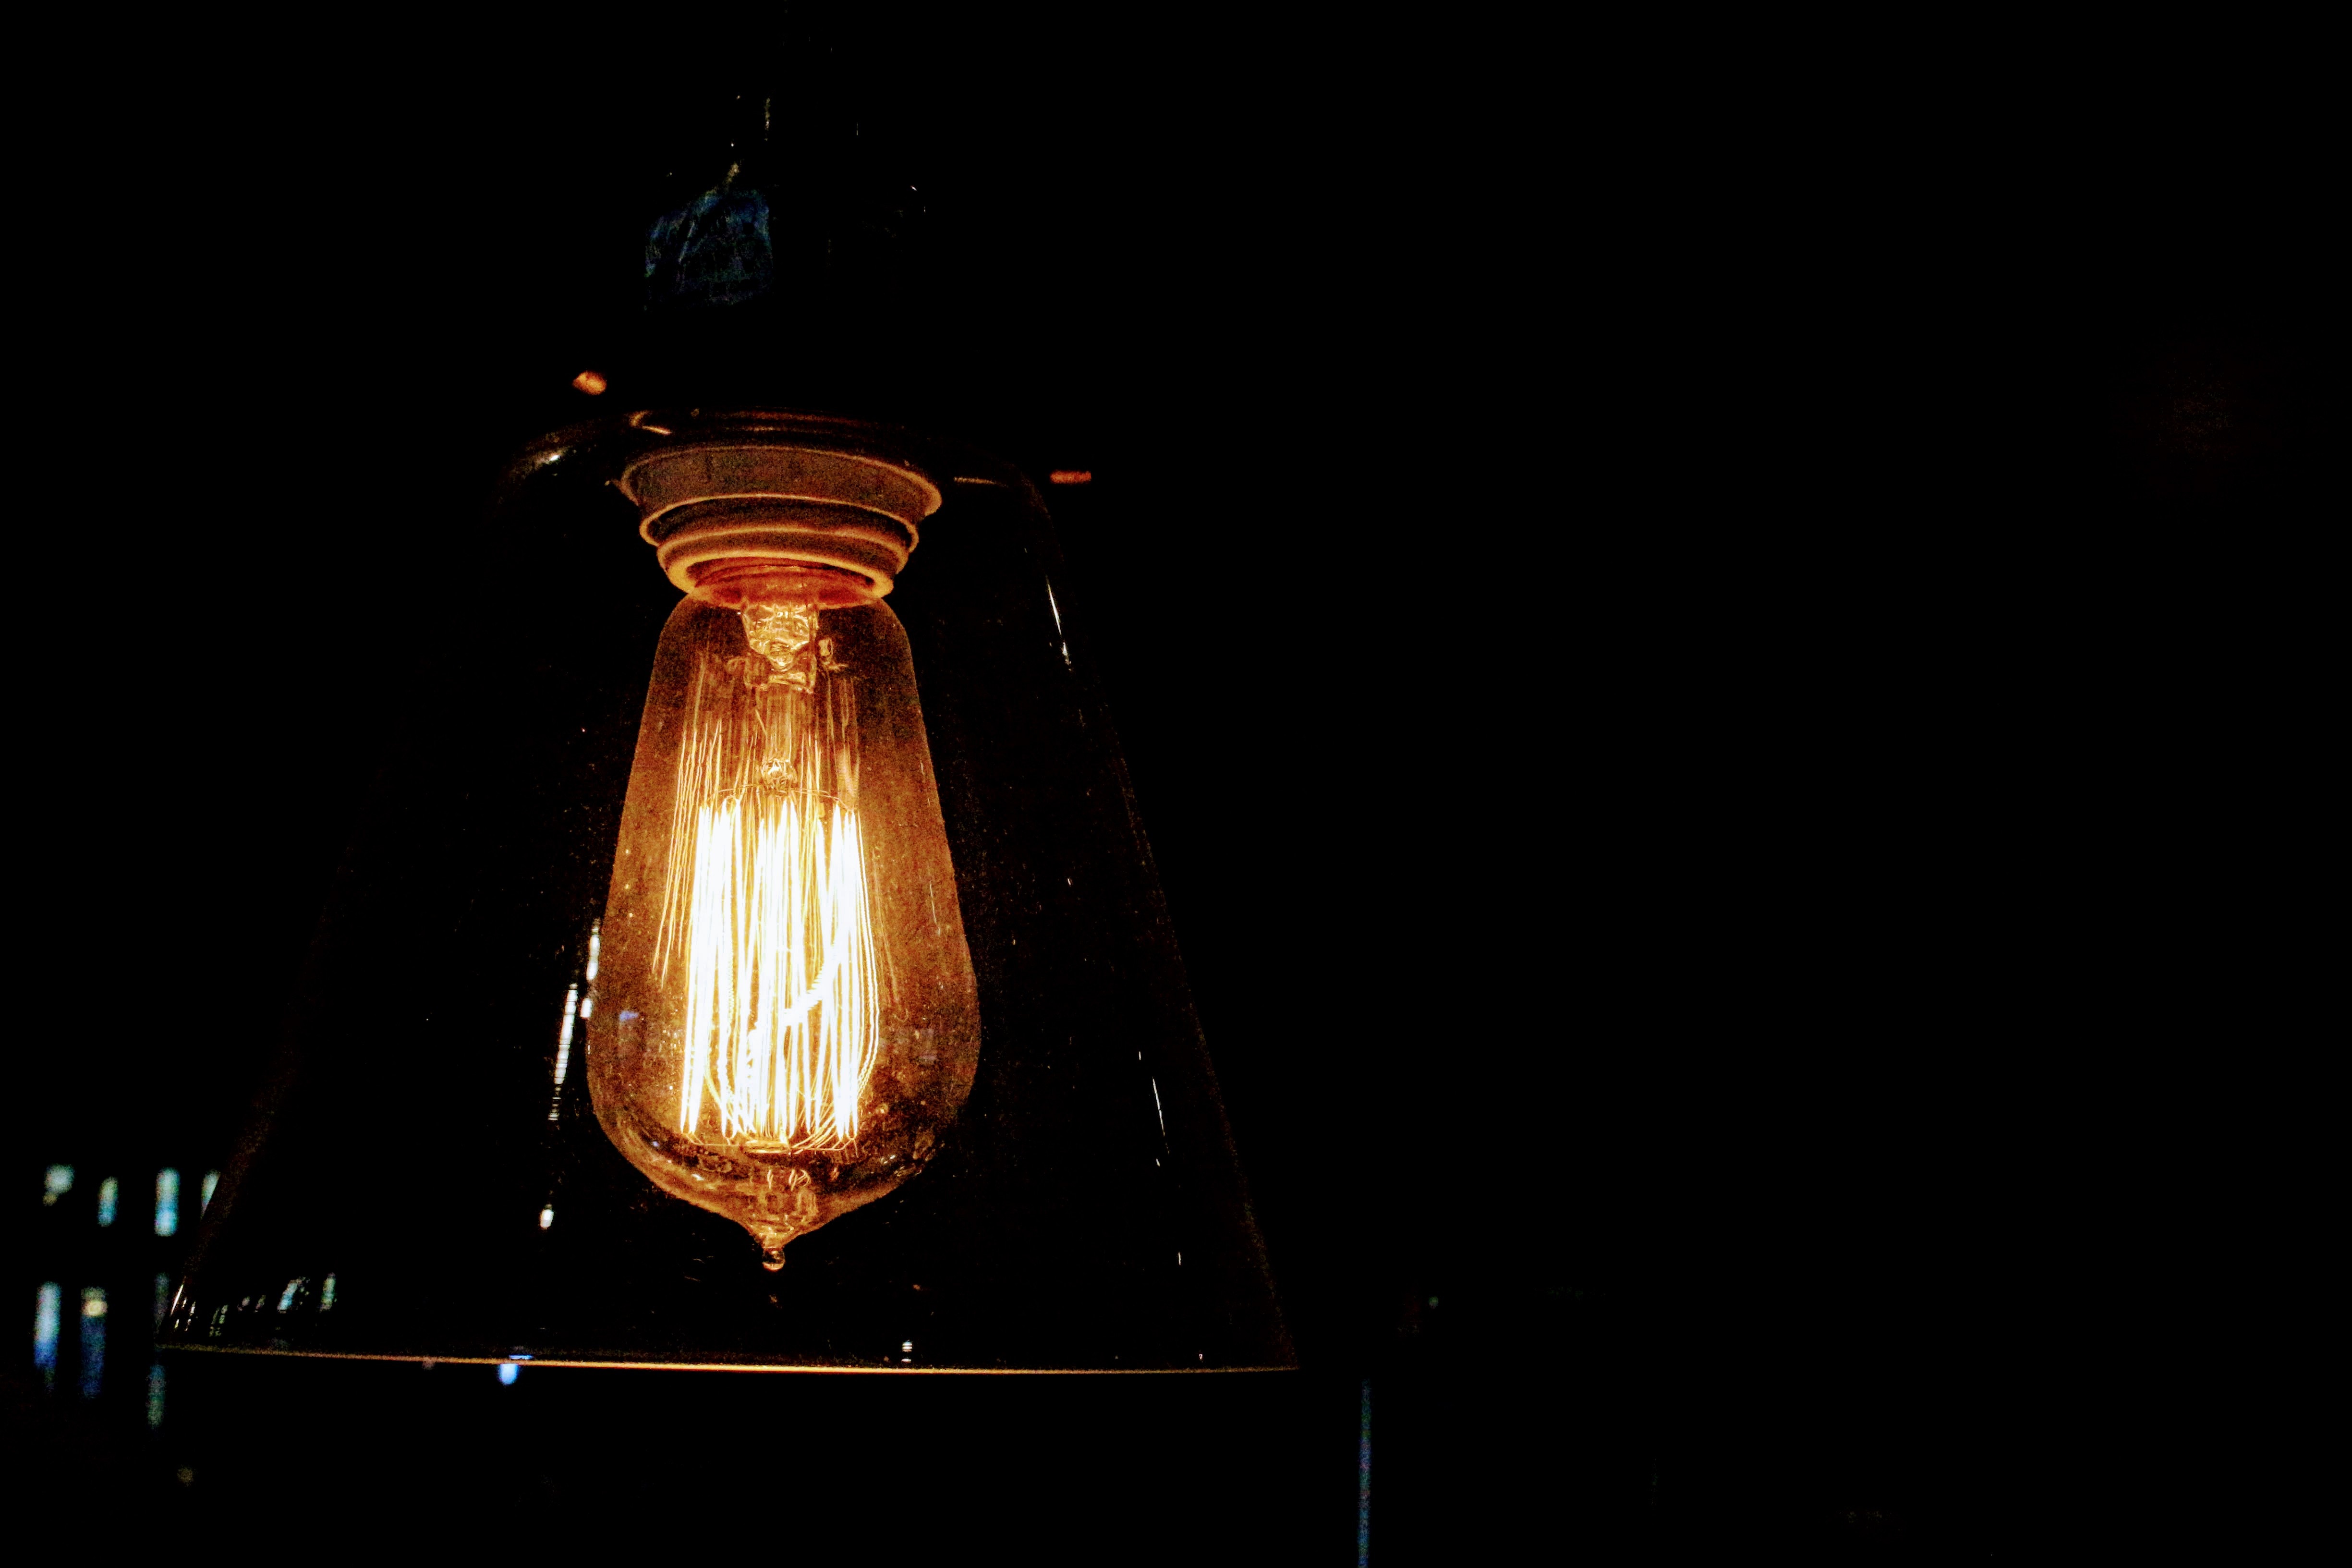
lighting, light fixture, light, darkness, incandescent light bulb, lamp, still life photography, light bulb, nightlight, lantern, lighting accessory, facial hair, night, photography, ceiling fixture, interior design, oil lamp, glass, chandelier